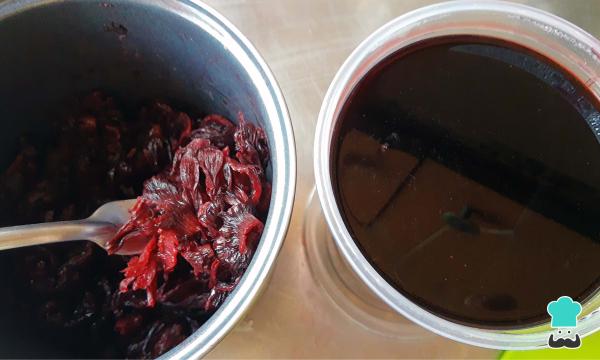
Para empezar a elaborar la receta de quesadillas de flor de Jamaica, infusiona la flor en un litro de agua hirviendo. Debes dejar reposar 20 minutos, luego drena el agua y reserva la flor.Truco: puedes utilizar el agua para preparar una rica agua de Jamaica.